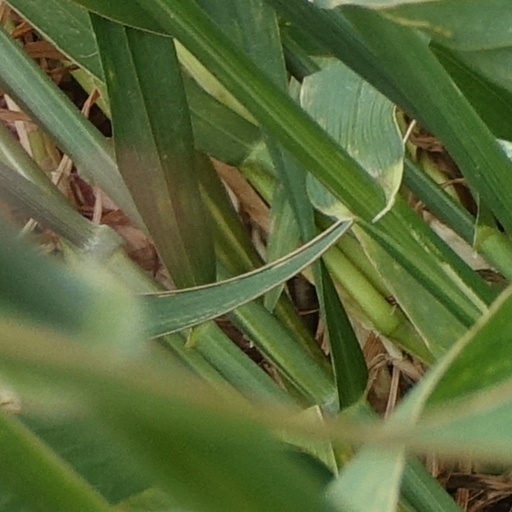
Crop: wheat